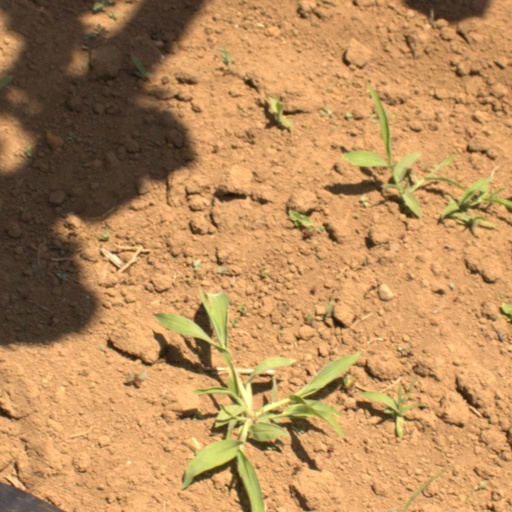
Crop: Jerusalem artichoke